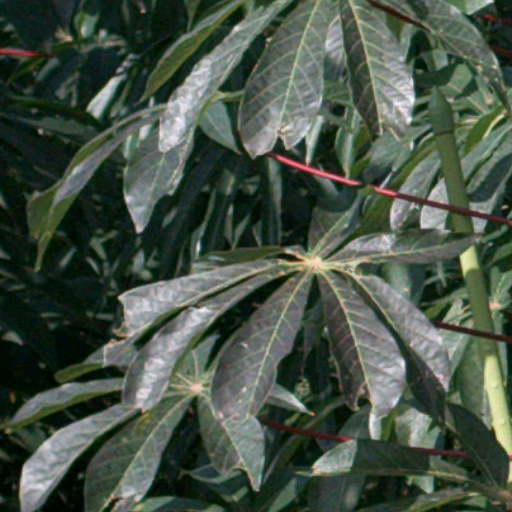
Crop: cassava